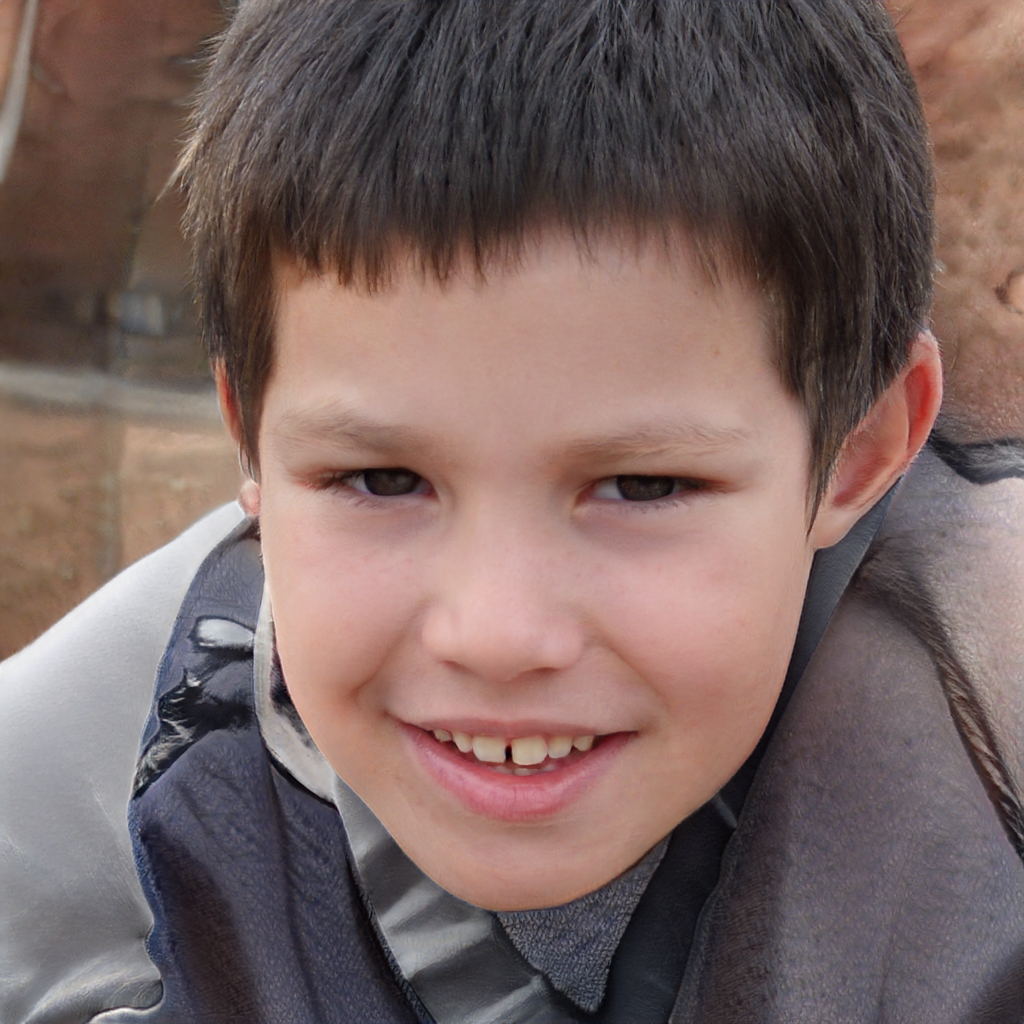
Label: Colored